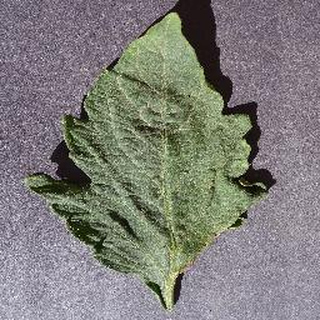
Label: healthy_tomato